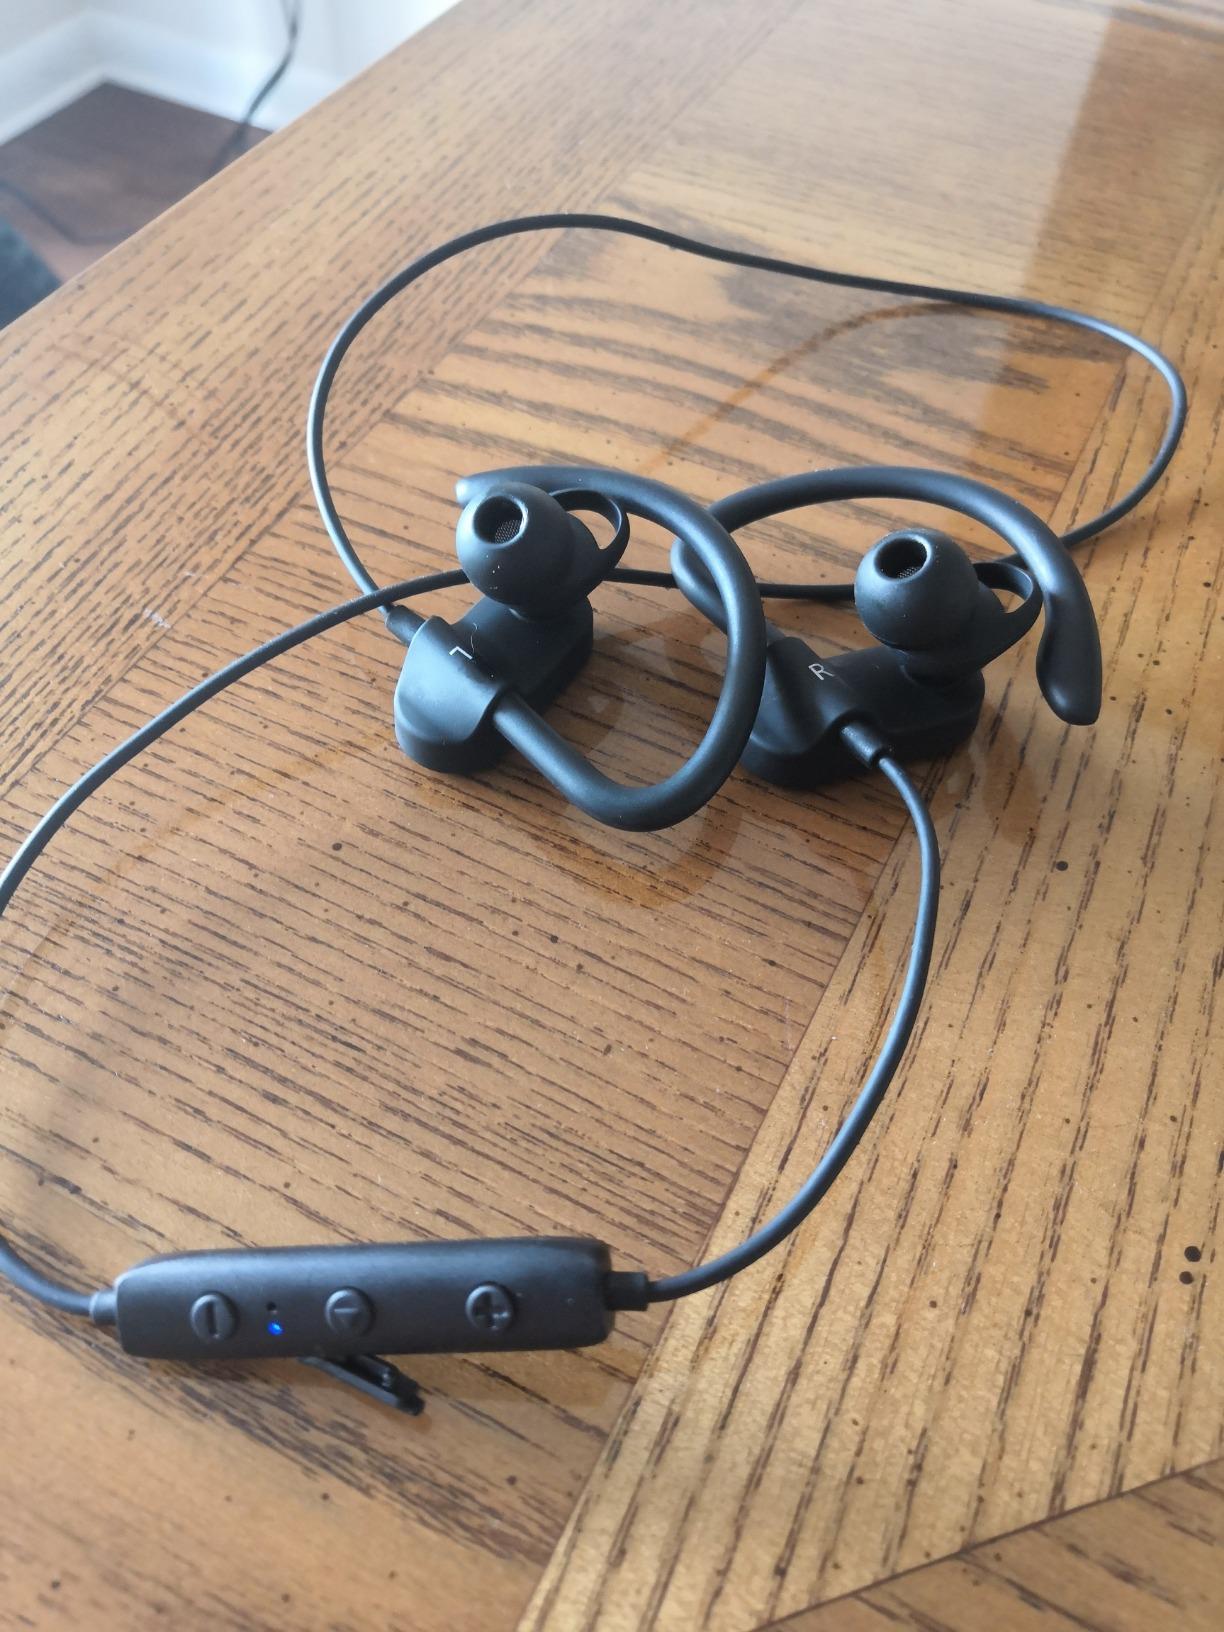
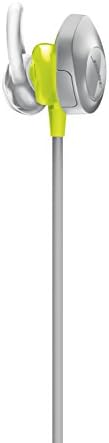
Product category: headphones
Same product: no